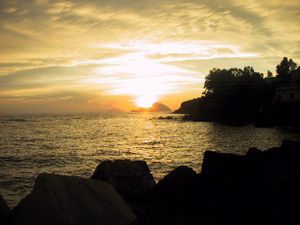
Øer i Middelhavet / Efter land / Italien
Udsigt over Alicudi og Filicudi
Dette er en liste over øer i Middelhavet, et indhav mellem Europa og Afrika, med Vestasien i øst og Atlanterhavet i vest.